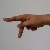
The image shows a hand gesture representing the letter 'P' in Indian Sign Language.